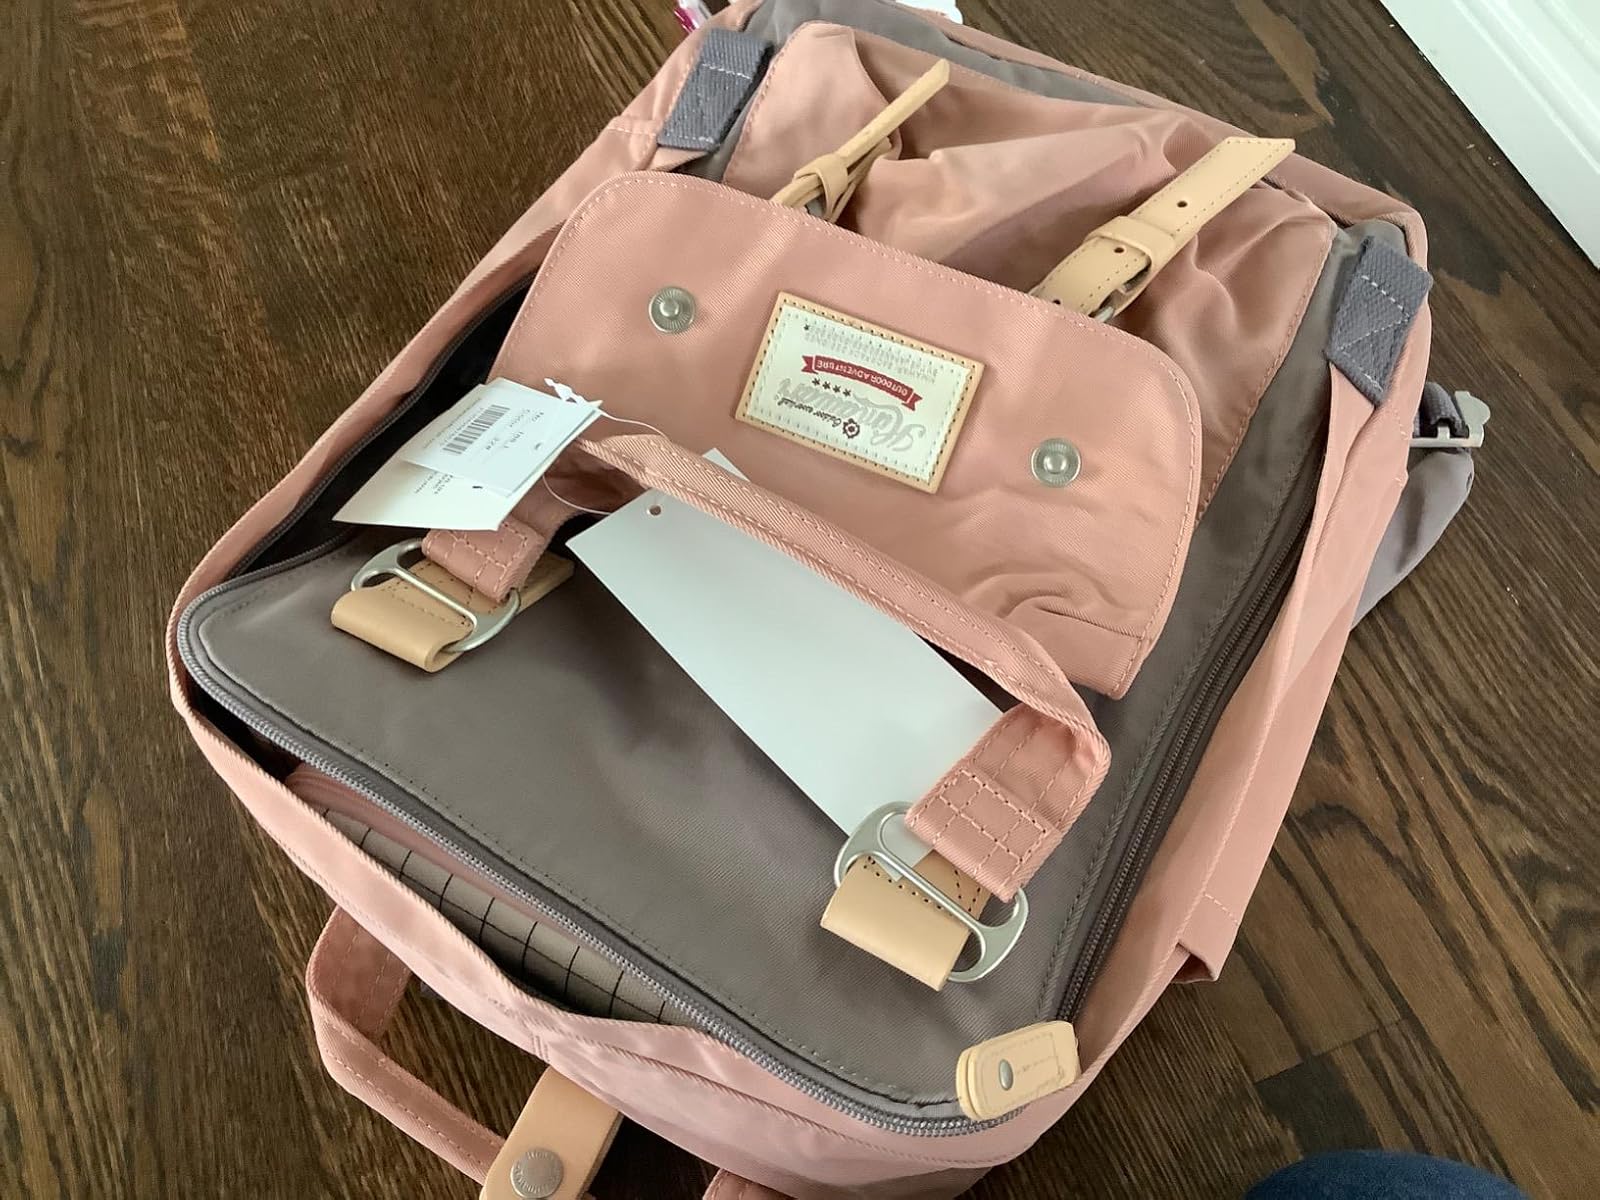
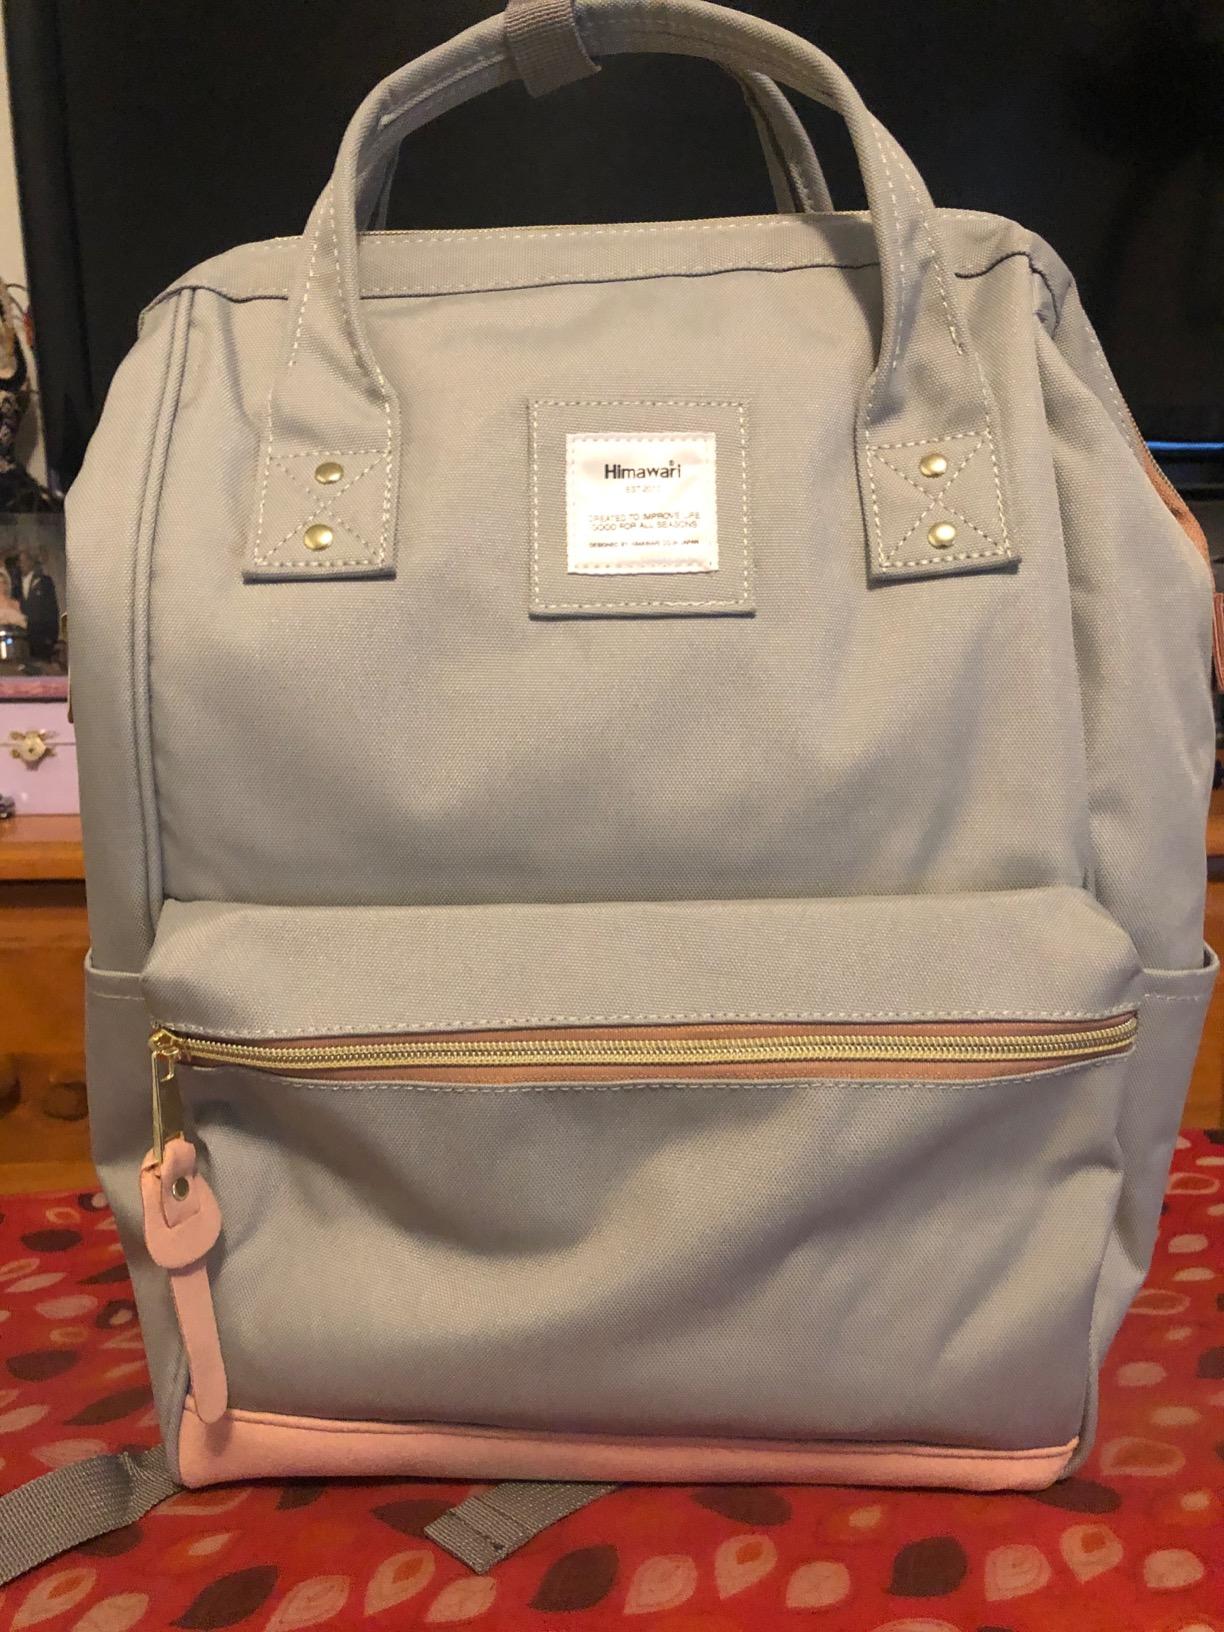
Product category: bag
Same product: no